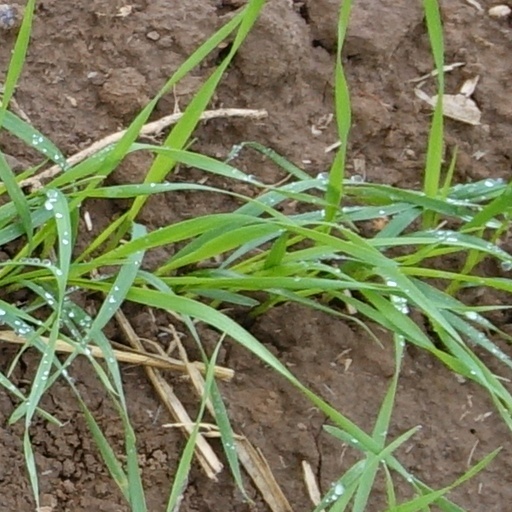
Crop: wheat